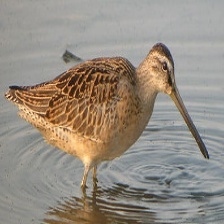
Species: SHORT BILLED DOWITCHER
Scientific name: LIMNODROMUS GRISEUS